Hachure map

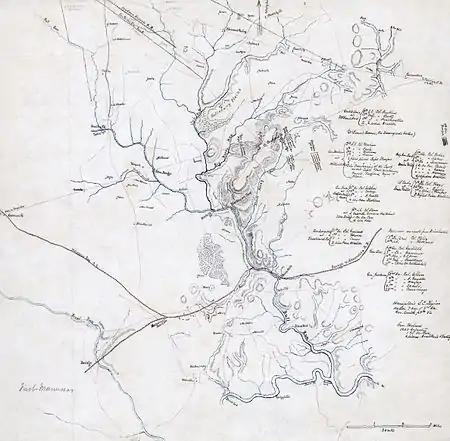
A Confederate position map of the First Battle of Manassas from the American Civil War. Includes some troop positions and lists of Confederate regiments with the names of their commanders. Relief shown by hachures. Scale [1:63,360].

Hachures are an older mode of representing relief. They show orientation of slope, and by their thickness and overall density they provide a general sense of steepness. Being non-numeric, they are less useful to a scientific survey than contours, but can successfully communicate quite specific shapes of terrain. They are a form of shading, although different from the one used in shaded maps.